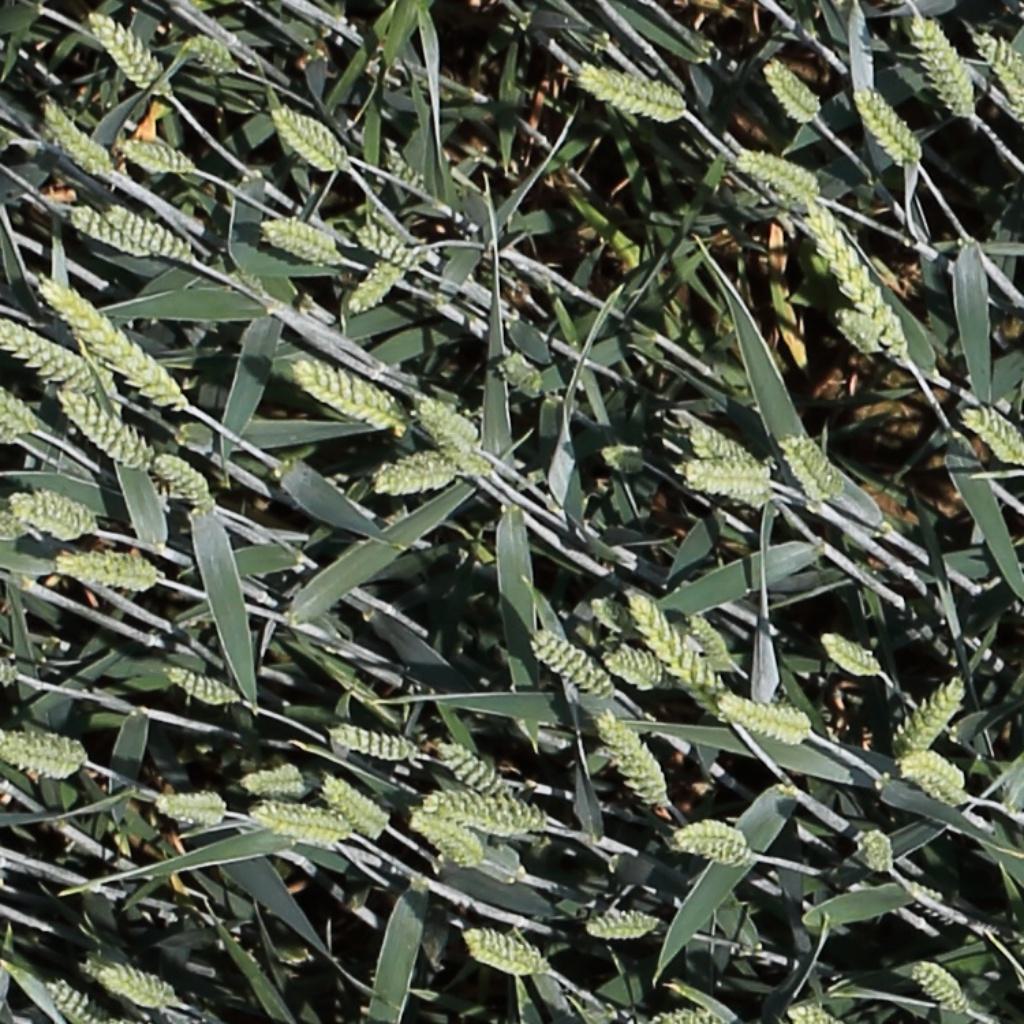
Country: Switzerland
Location: Usask
Wheat development stage: Filling